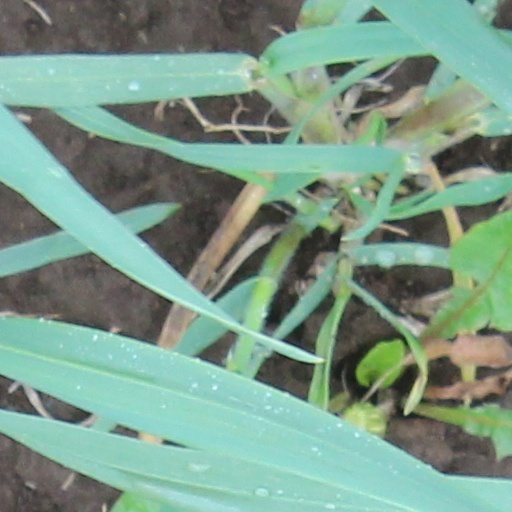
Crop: wheat